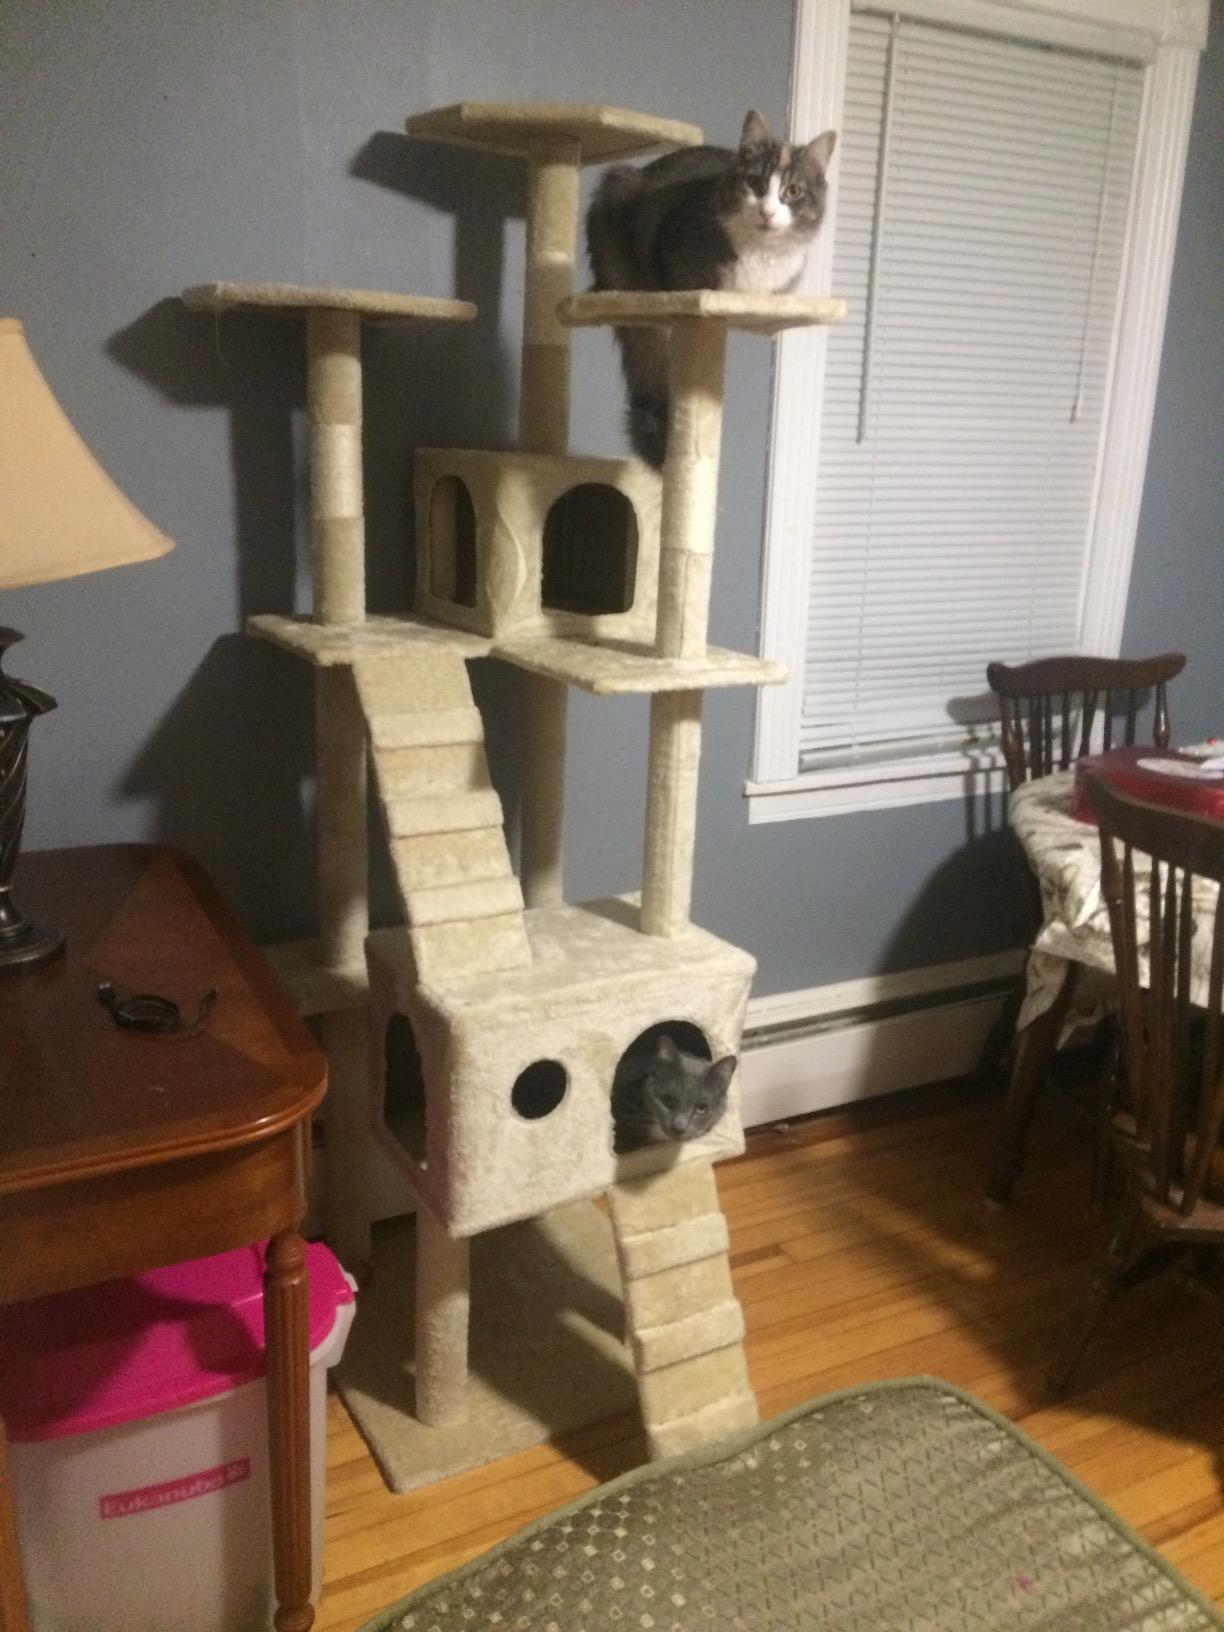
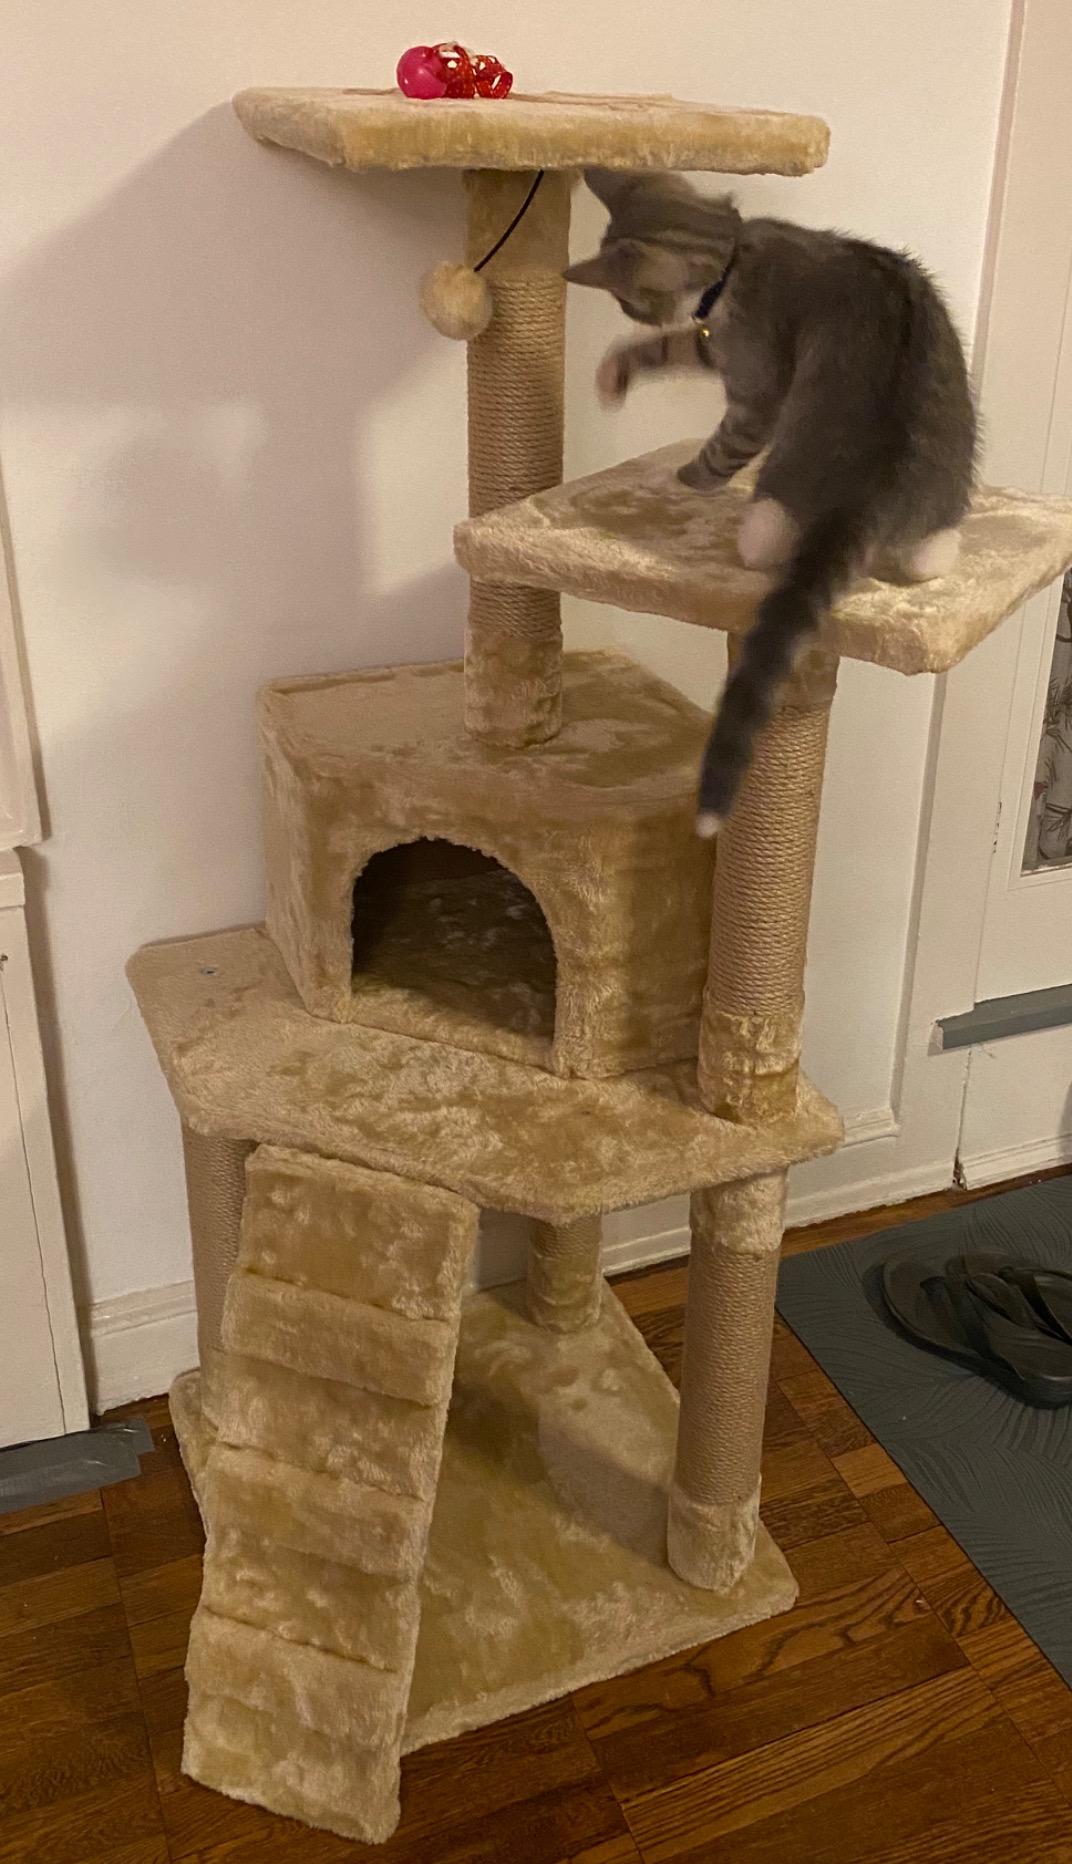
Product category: items_cat tree
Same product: no